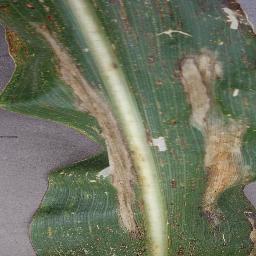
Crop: corn
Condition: (maize)_northern_blight